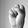
ASL letter: S